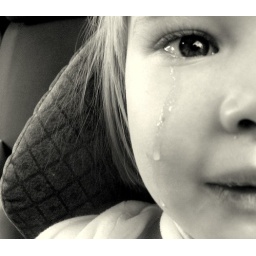
I miss those. Really. It was all over getting the pink Cinderella dress instead of the blue.